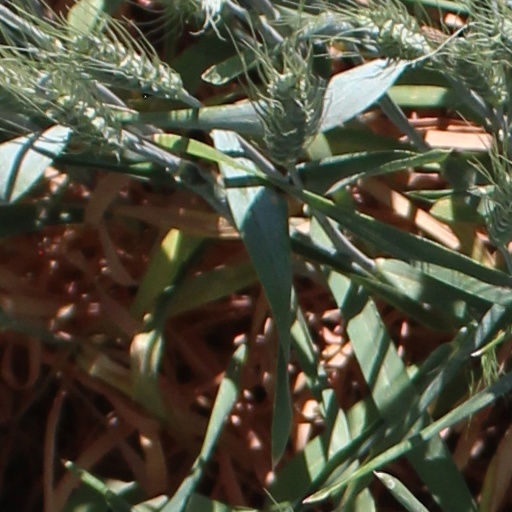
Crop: wheat